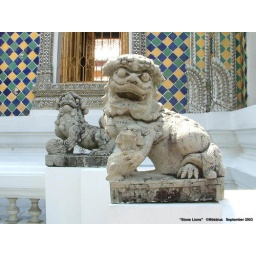
Rattanakosin period stone lions photographed at the Grand Palace in Bangkok, Thailand.